St Clears Town Hall

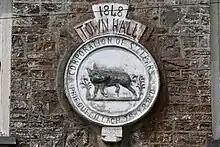
Plaque on the main frontage

The building was originally commissioned a storehouse for a residential building opposite, Cross House. The site selected was on the west side of the High Street opposite to the lychgate of the Priory Church of St Mary Magdalene. It was designed in the vernacular style, built in rubble masonry and was completed in the early 19th century.